Edmund Waller

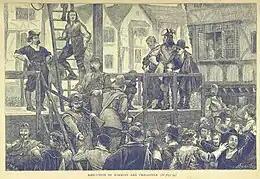
Execution of Nathaniel Tomkins and Chaloner, July 1643; an episode that permanently damaged Waller's reputation

After Waller was arrested, he made a full confession, implicating a number of his co-conspirators; he escaped the death penalty, allegedly by paying bribes, while Chaloner and Tomkins were executed on 5 July 1643. Many moderates were forced to disavow support for a peace settlement to avoid suspicion of involvement and reaffirm their backing for military action. After spending 18 months in prison without trial, Waller was fined £10,000 and permitted to go into exile in November 1644, accompanied by his new wife Mary; however, the affair caused lasting damage to his reputation.